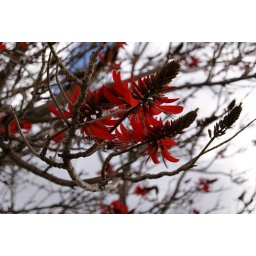
Unknown flower spotted while going for a ride through the awesome bike trails in around Swan River.